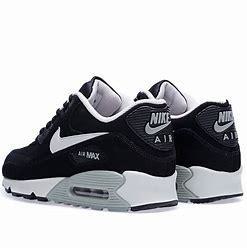
Brand: Nike
Model: Air Max 90 LTR